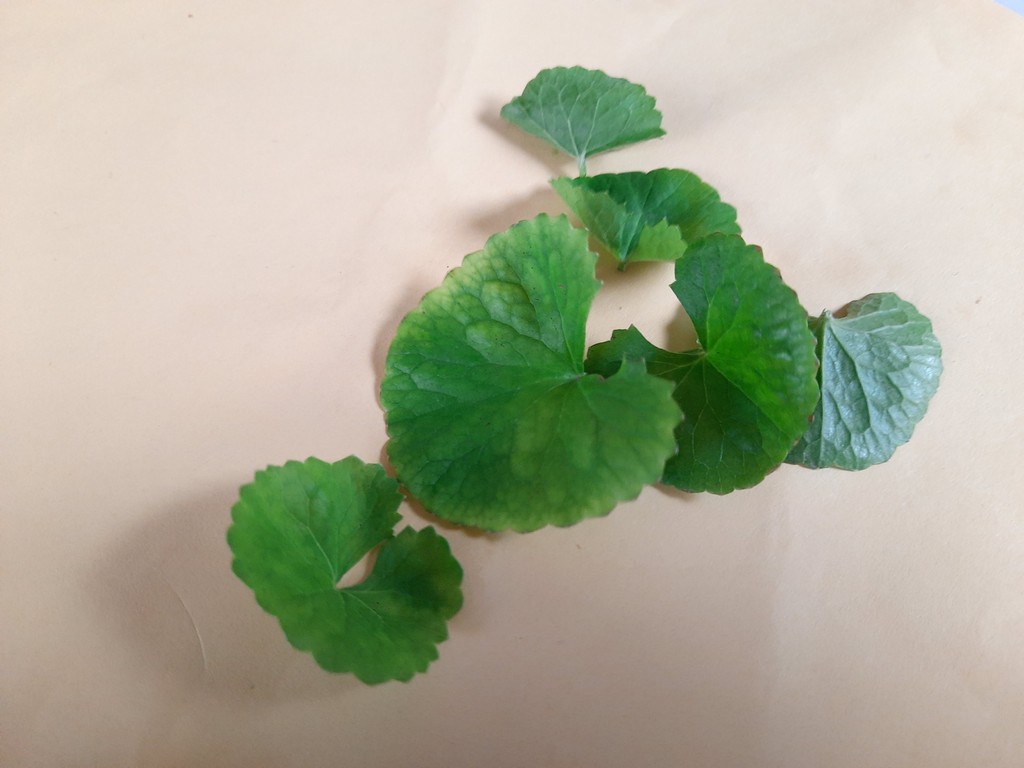
Label: Healthy